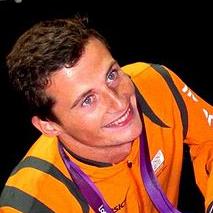
Age: 23